Days of Remembrance of the Victims of the Holocaust

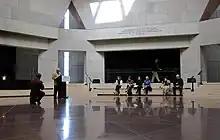
While standing inside The Hall of Remembrance, located within the United States Holocaust Memorial Museum in Washington, D.C., a volunteer reads the names of Holocaust victims during the Days of Remembrance of the Victims of the Holocaust.

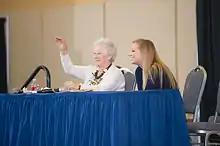
Margaret Furst speaking at Texas A&M University–Commerce's Holocaust Remembrance Day on April 13, 2015

In addition to coordinating the National Civic Commemoration, ceremonies and educational programs during the week of the DRVH are regularly held throughout the country, sponsored by Governors, Mayors, veterans groups, religious groups, schools, and military ships and stations throughout the world. In addition, government organizations often sponsor programs of their own, including an annual Federal Interagency Holocaust Remembrance Program, in Washington, D.C.